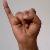
The image shows a hand gesture representing the letter 'I' in Indian Sign Language.